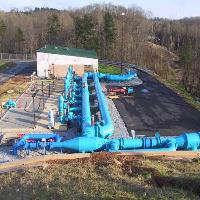
Weather: sun or clear